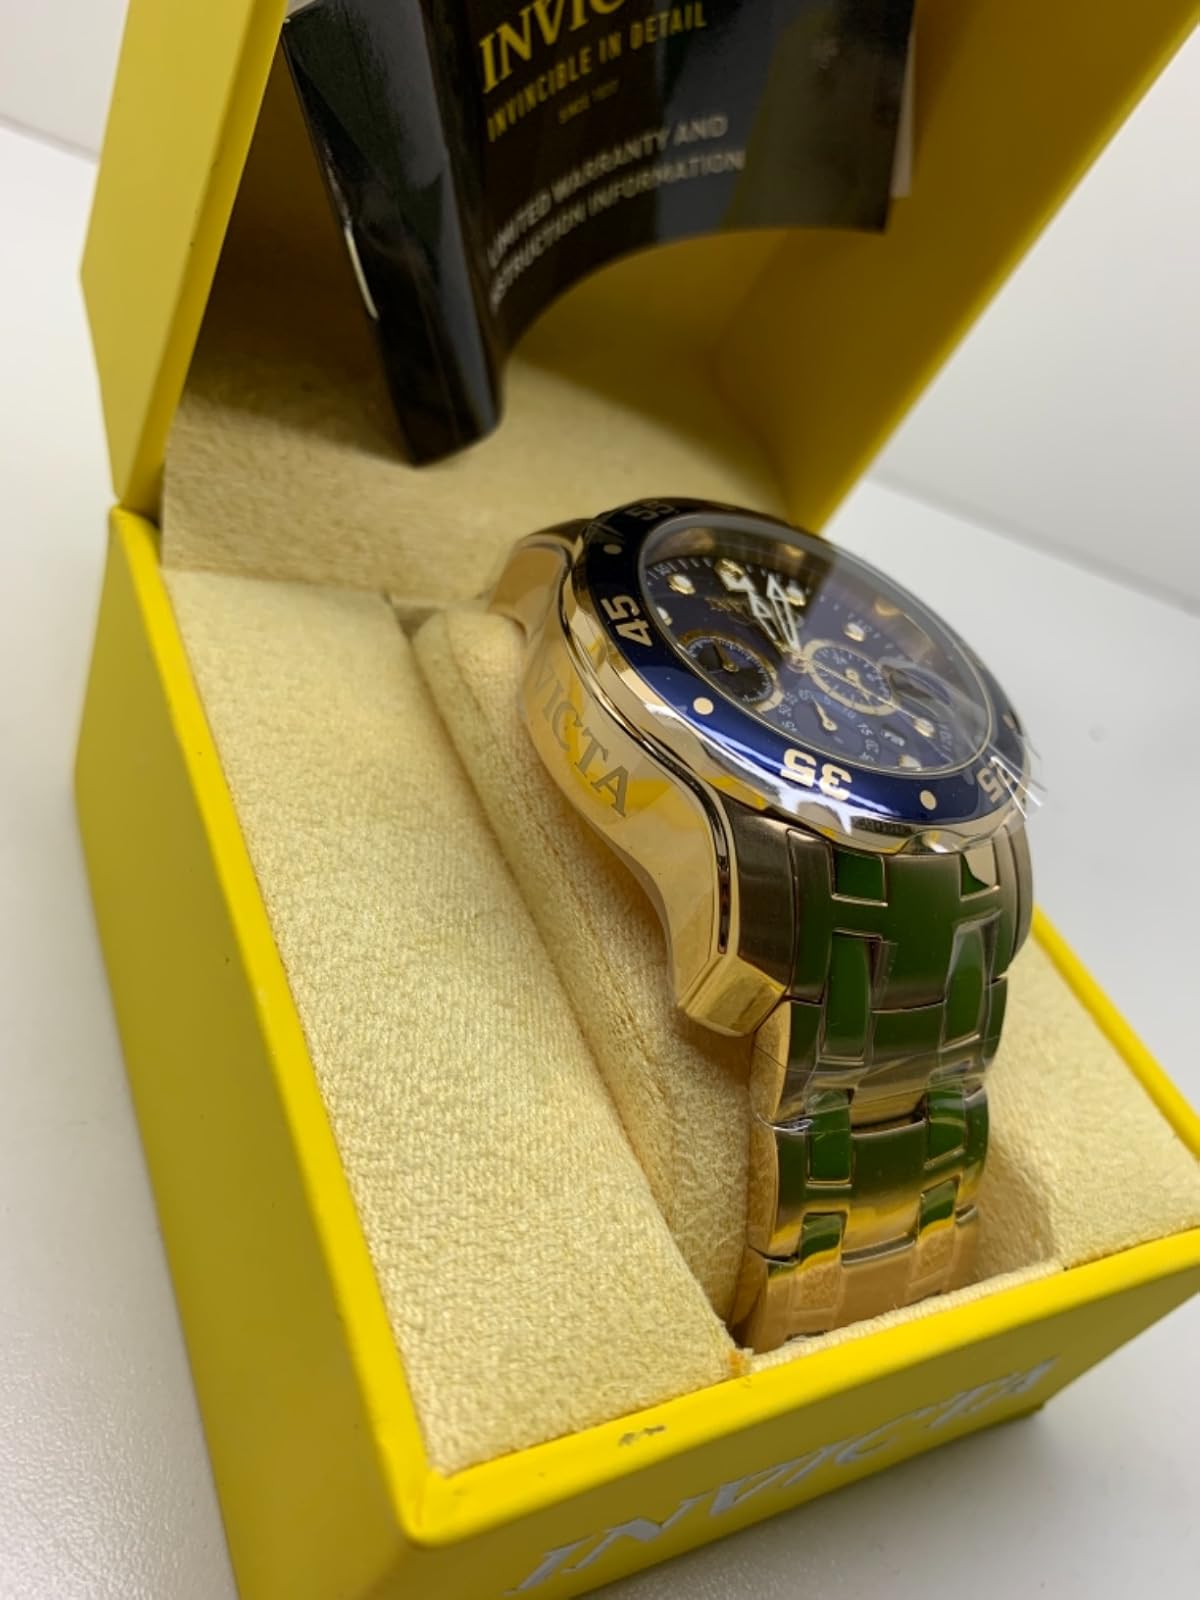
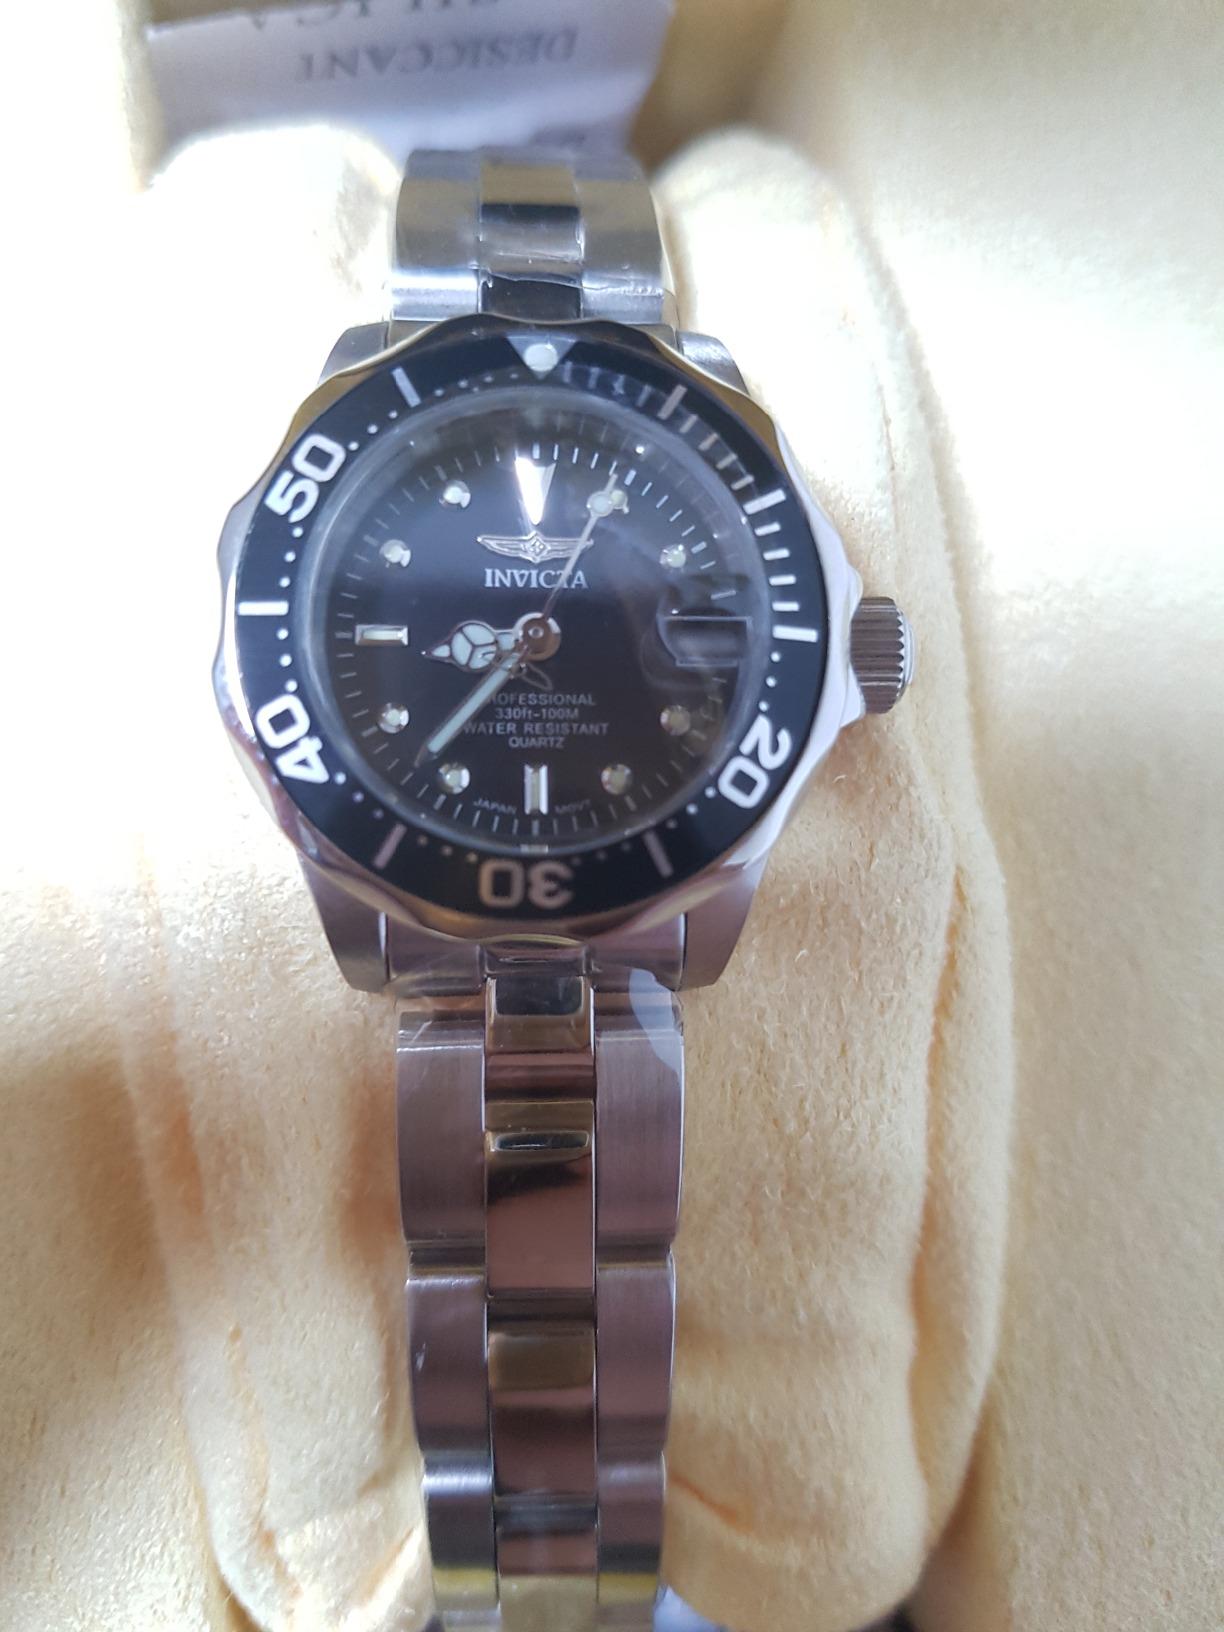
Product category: accessories_watch
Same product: no